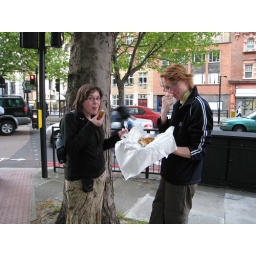
Mmm...delicious fish and chips - eaten in the street under a tree.